Aleksandr Dmitrijev

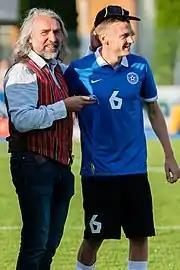
Dmitrijev with Aivar Pohlak before his 100th cap for Estonia on 31 August 2016.

Dmitrijev made his senior international debut for Estonia on 18 February 2004, his 22nd birthday, in a friendly against Moldova. Estonia won 1–0. He soon became a defensive stalwart of the national team. Dmitrijev made his 100th appearance for Estonia on 31 August 2016, in a 1–1 home draw against Malta in a friendly.